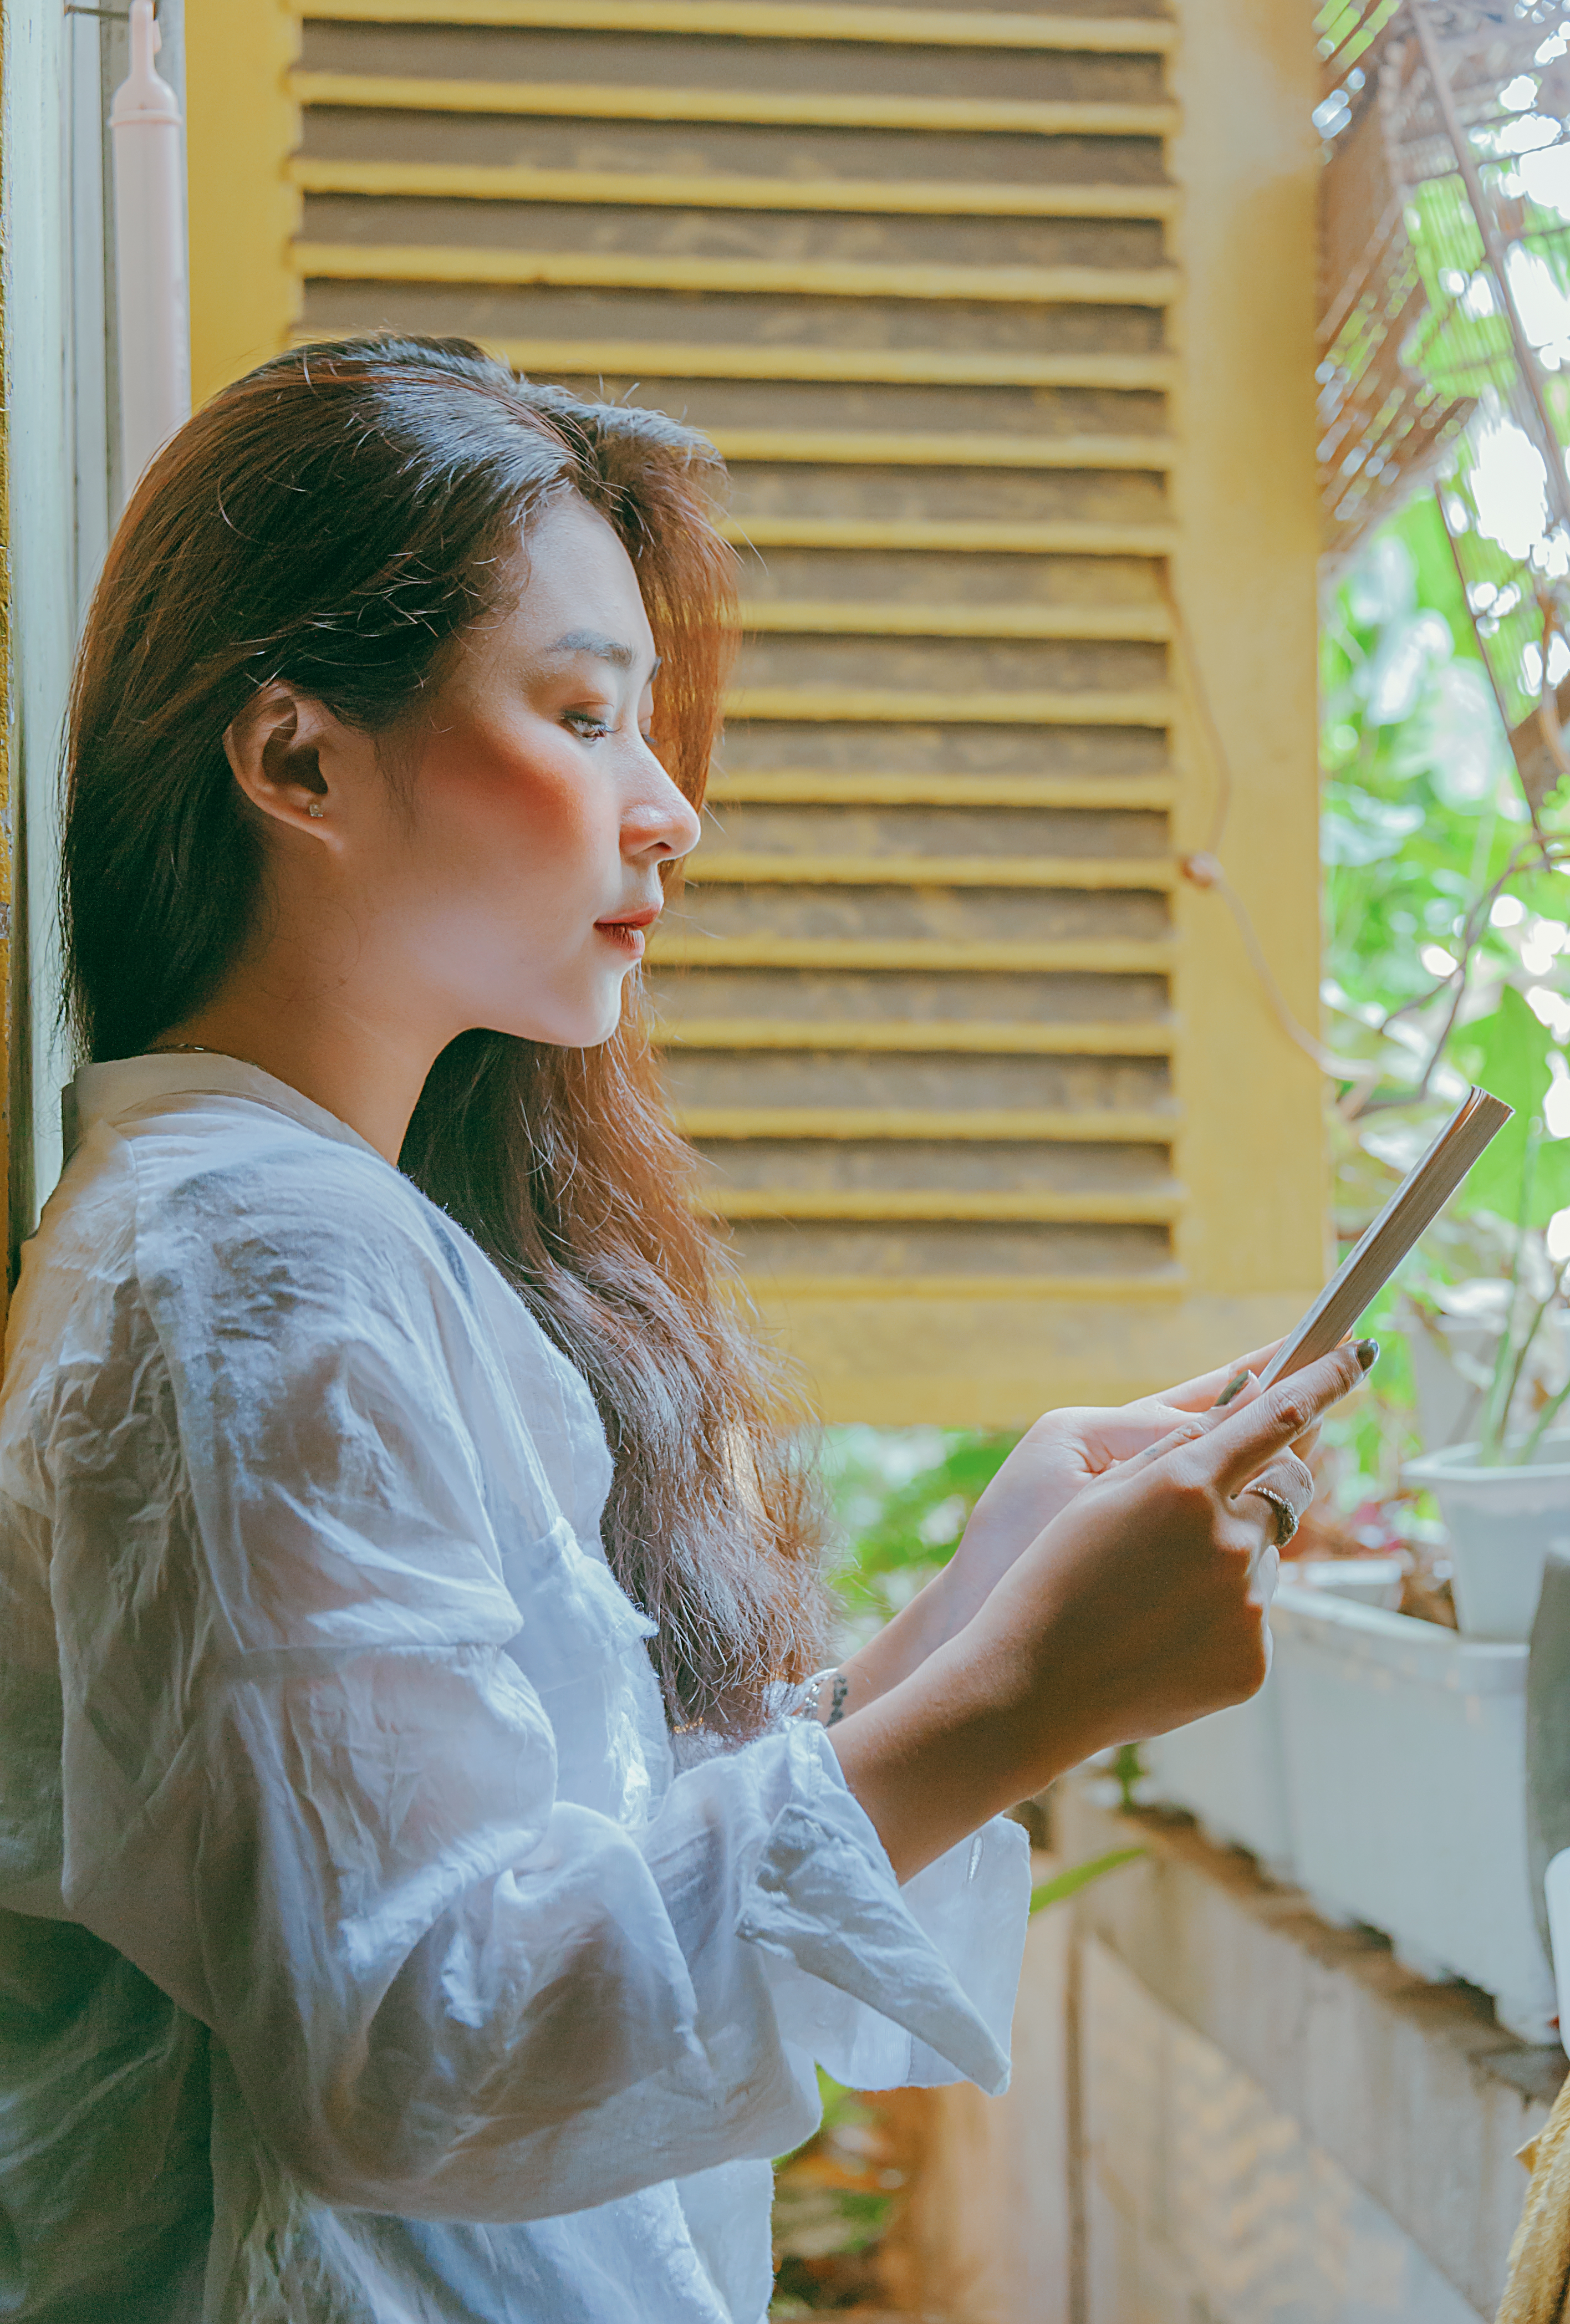
cute, lovely, photography, portrait, landscape, beauty, beautiful, light, wallpaper, alive, natural, simple, girl, smile, sad, alone, sexy, baby, woman, skin, lady, textile, window, tree, long hair, flower, fun